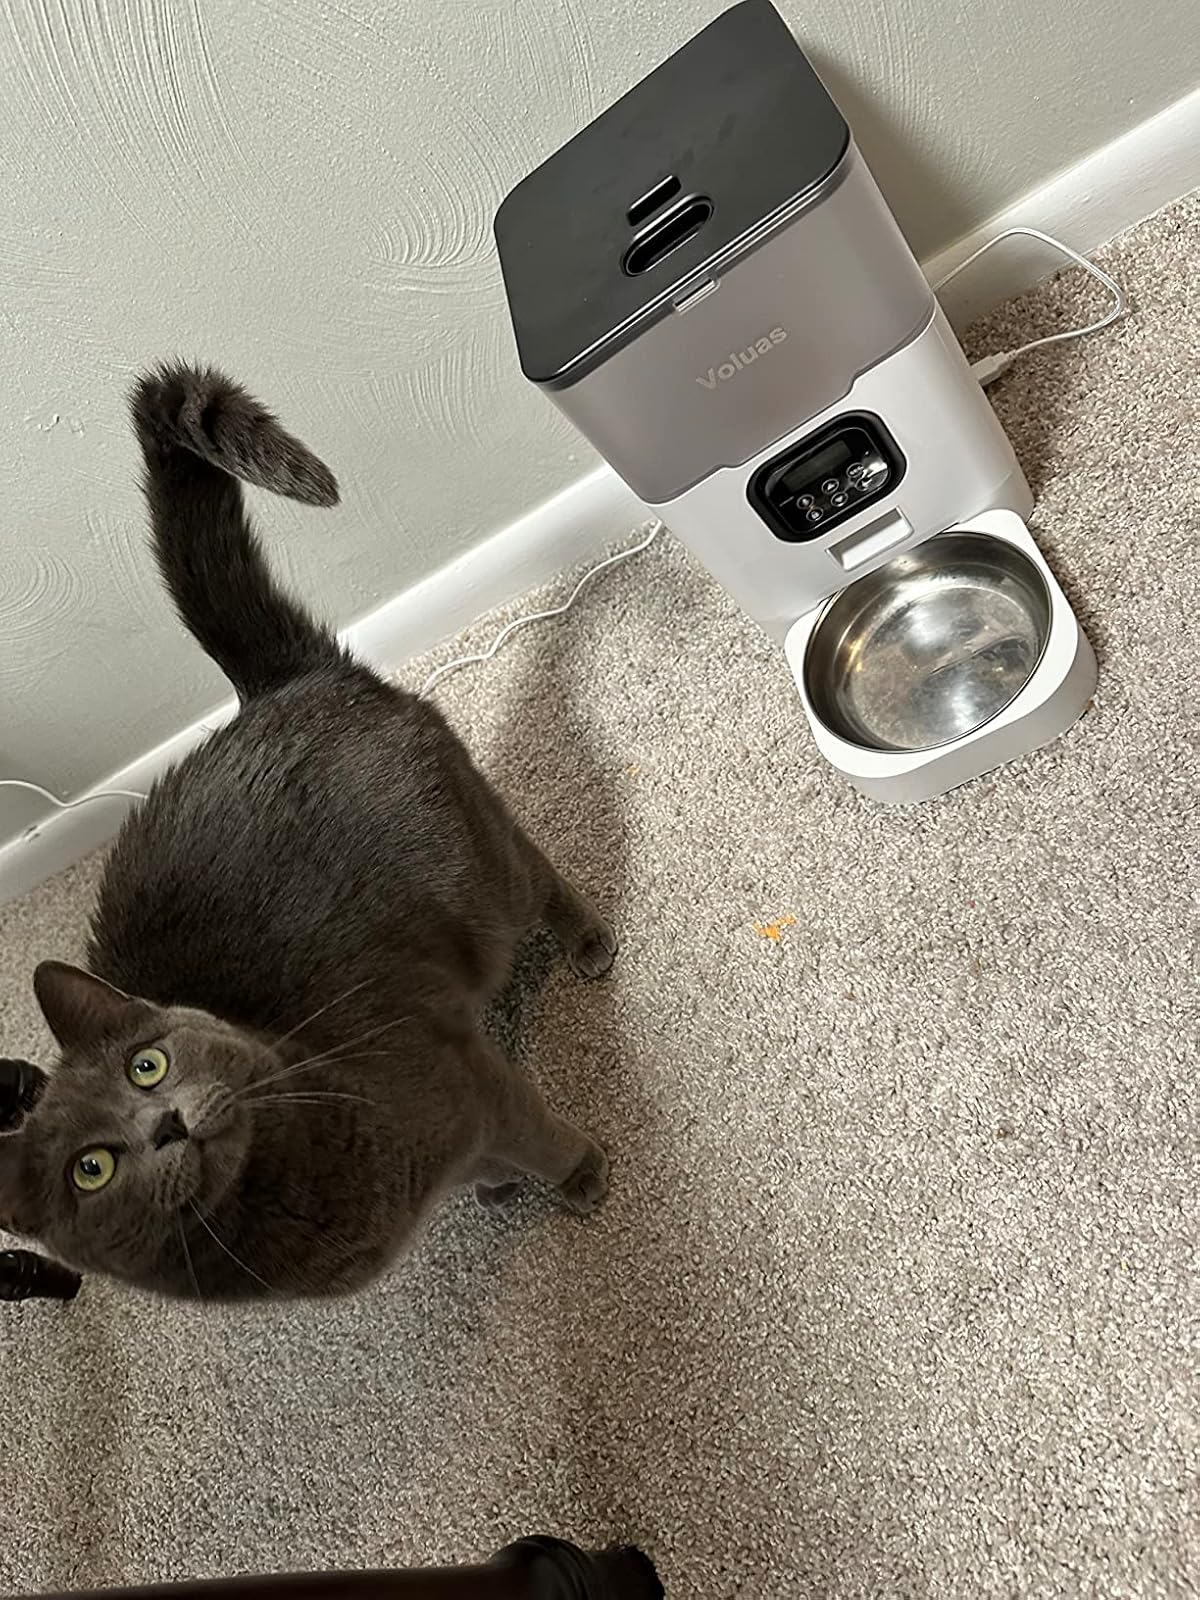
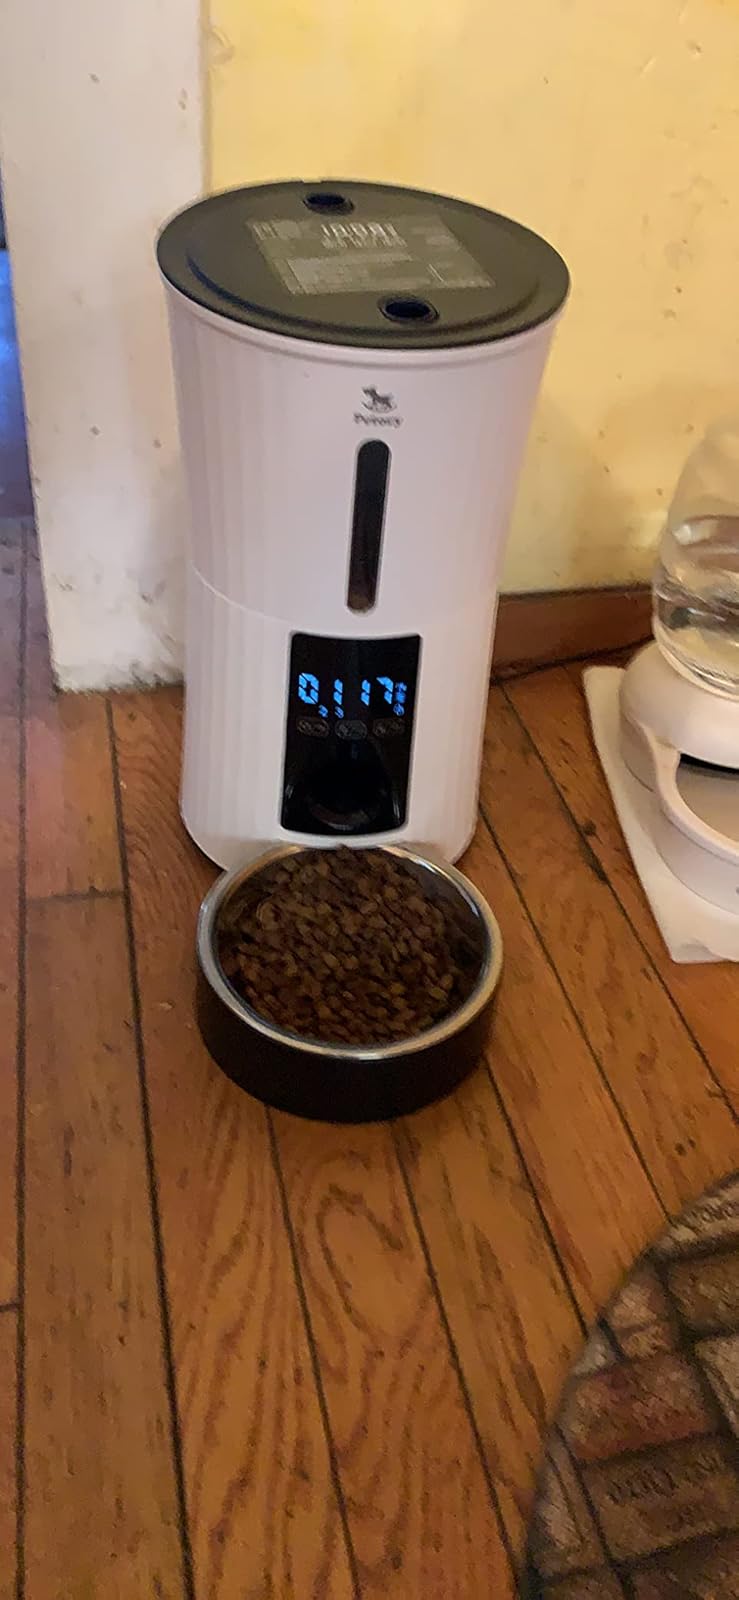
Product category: items_feeder
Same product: no